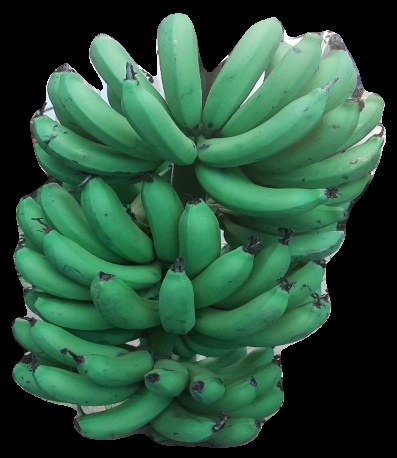
Variety: pachbale
Grade: grade2